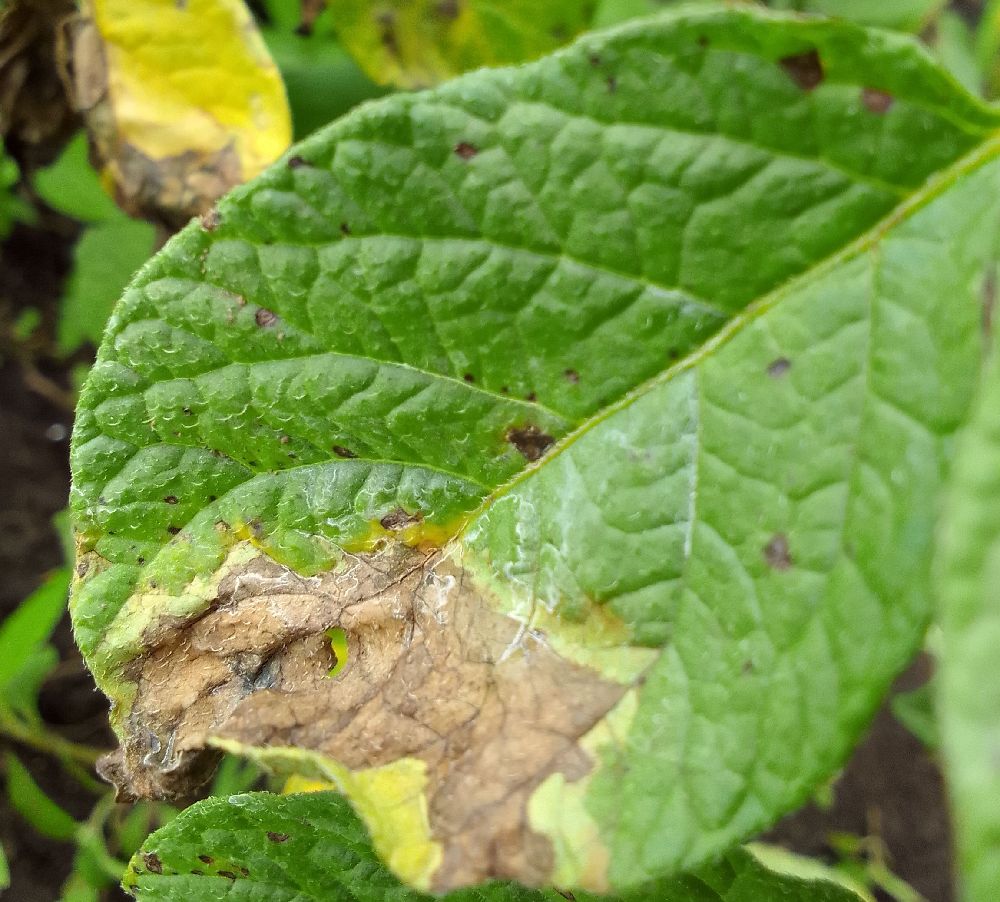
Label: Late blight